Forest Lakes, Arizona

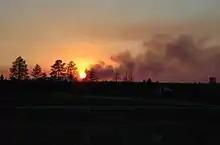
Rodeo-Chediski Fire, Bison Ranch

On the afternoon of June 18, 2002, a fire - later determined to be set by an arsonist - was spotted near Cibecue, southeast of Forest Lakes. While the fire rapidly grew to cover , there was no immediate threat to the Forest Lakes area.